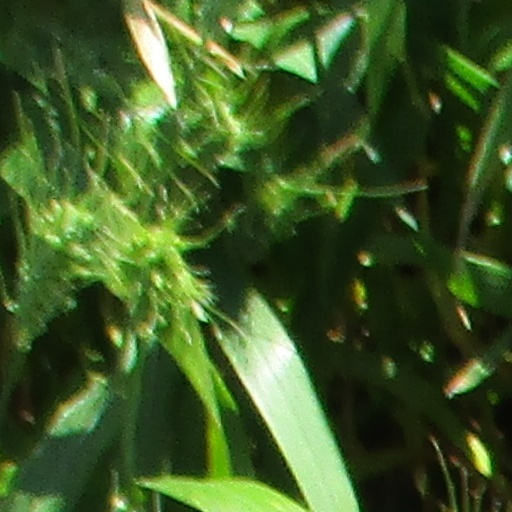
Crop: wheat